Emmanuelle Bertrand

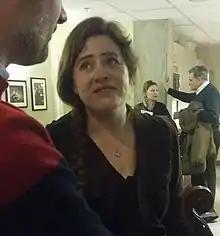
Emmanuelle Bertrand

Emmanuelle Bertrand (born 5 November 1973 in Firminy, Loire), is a French cellist.